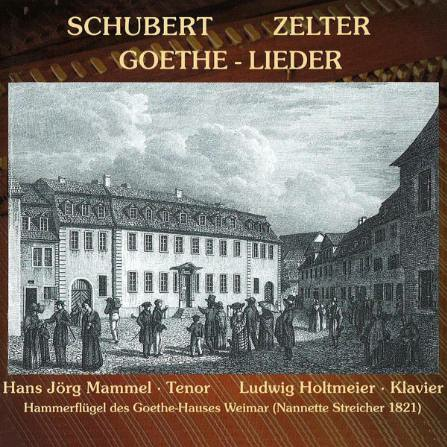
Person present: No